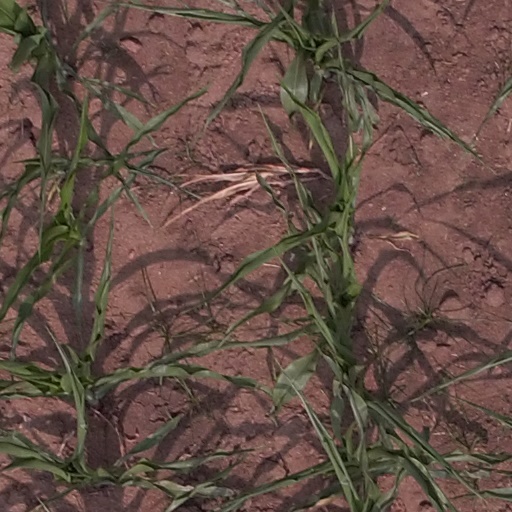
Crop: maize; corn